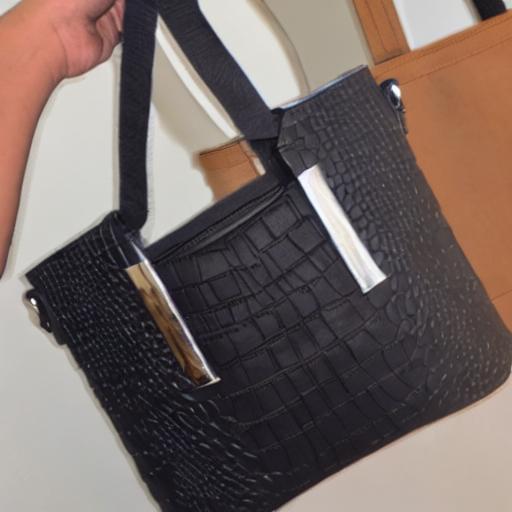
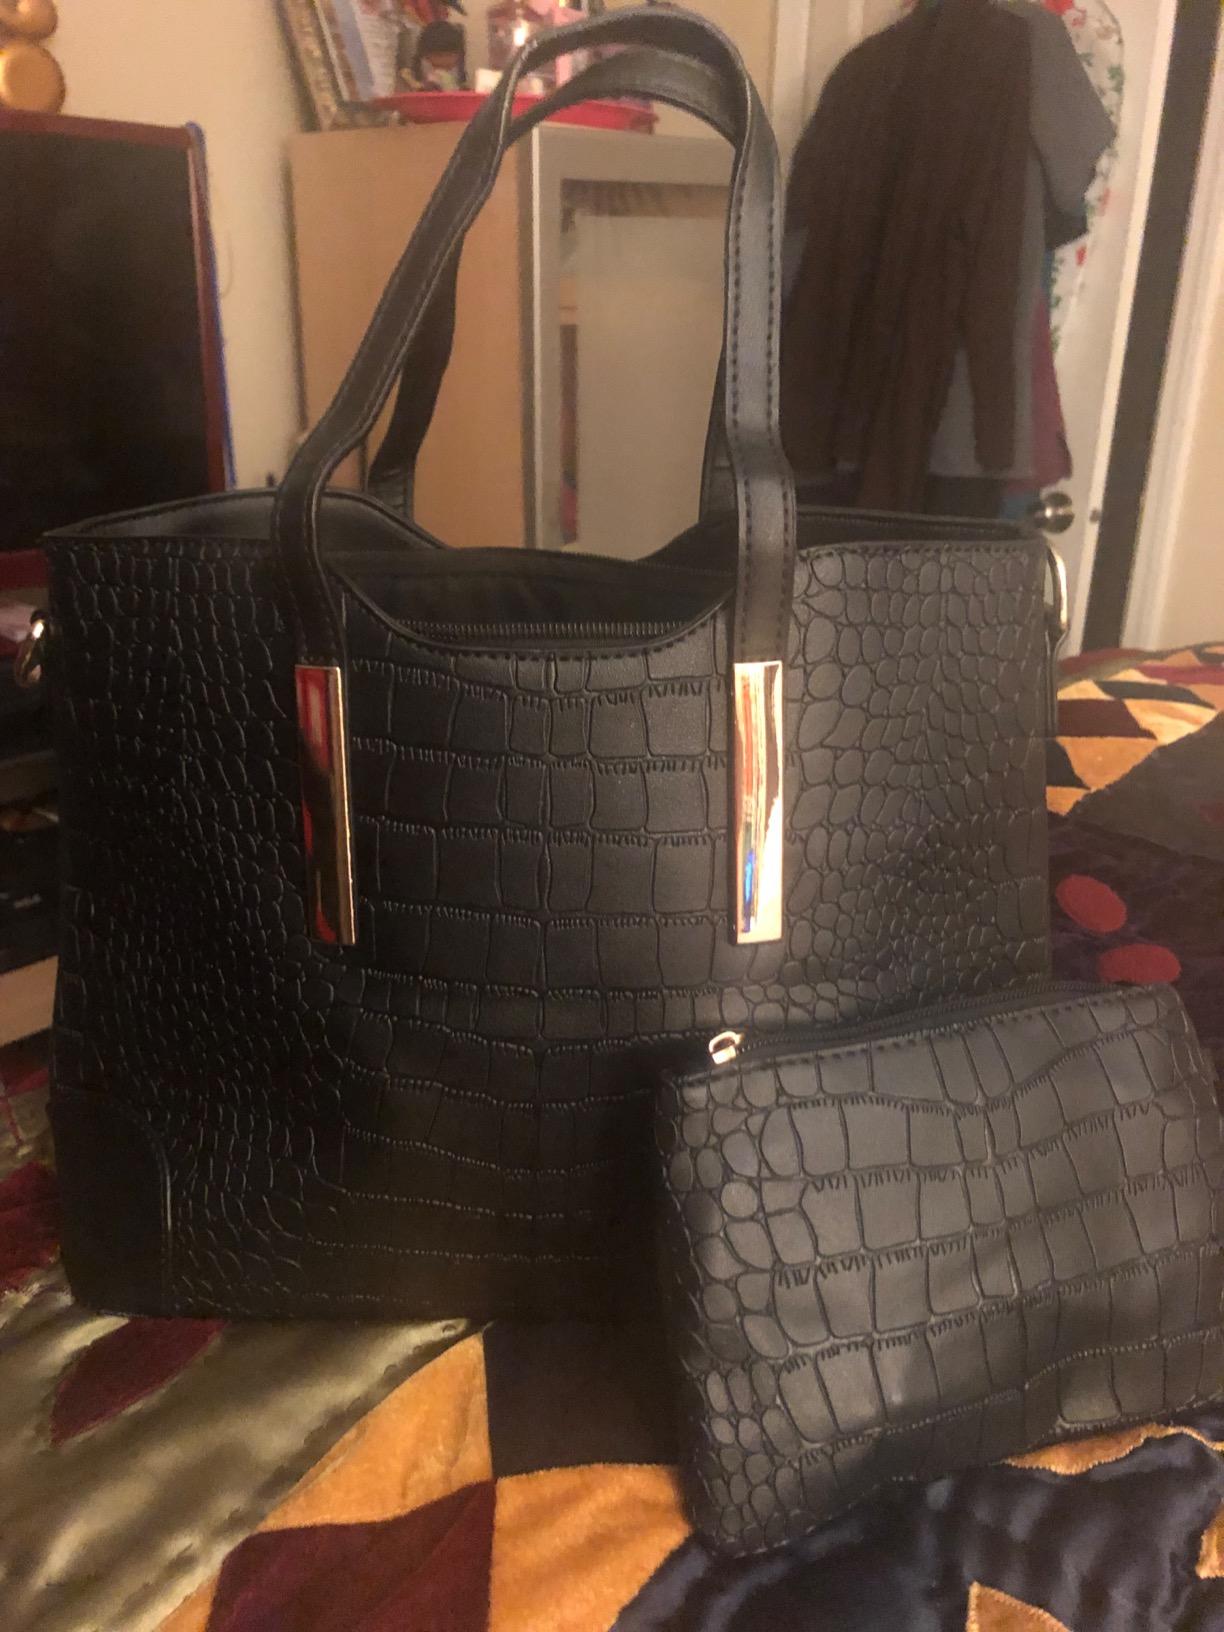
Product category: accessories_handbag
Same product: no